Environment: lab
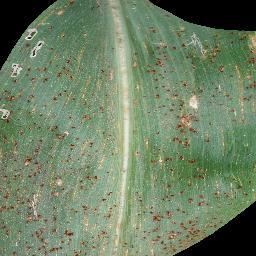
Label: common_rust